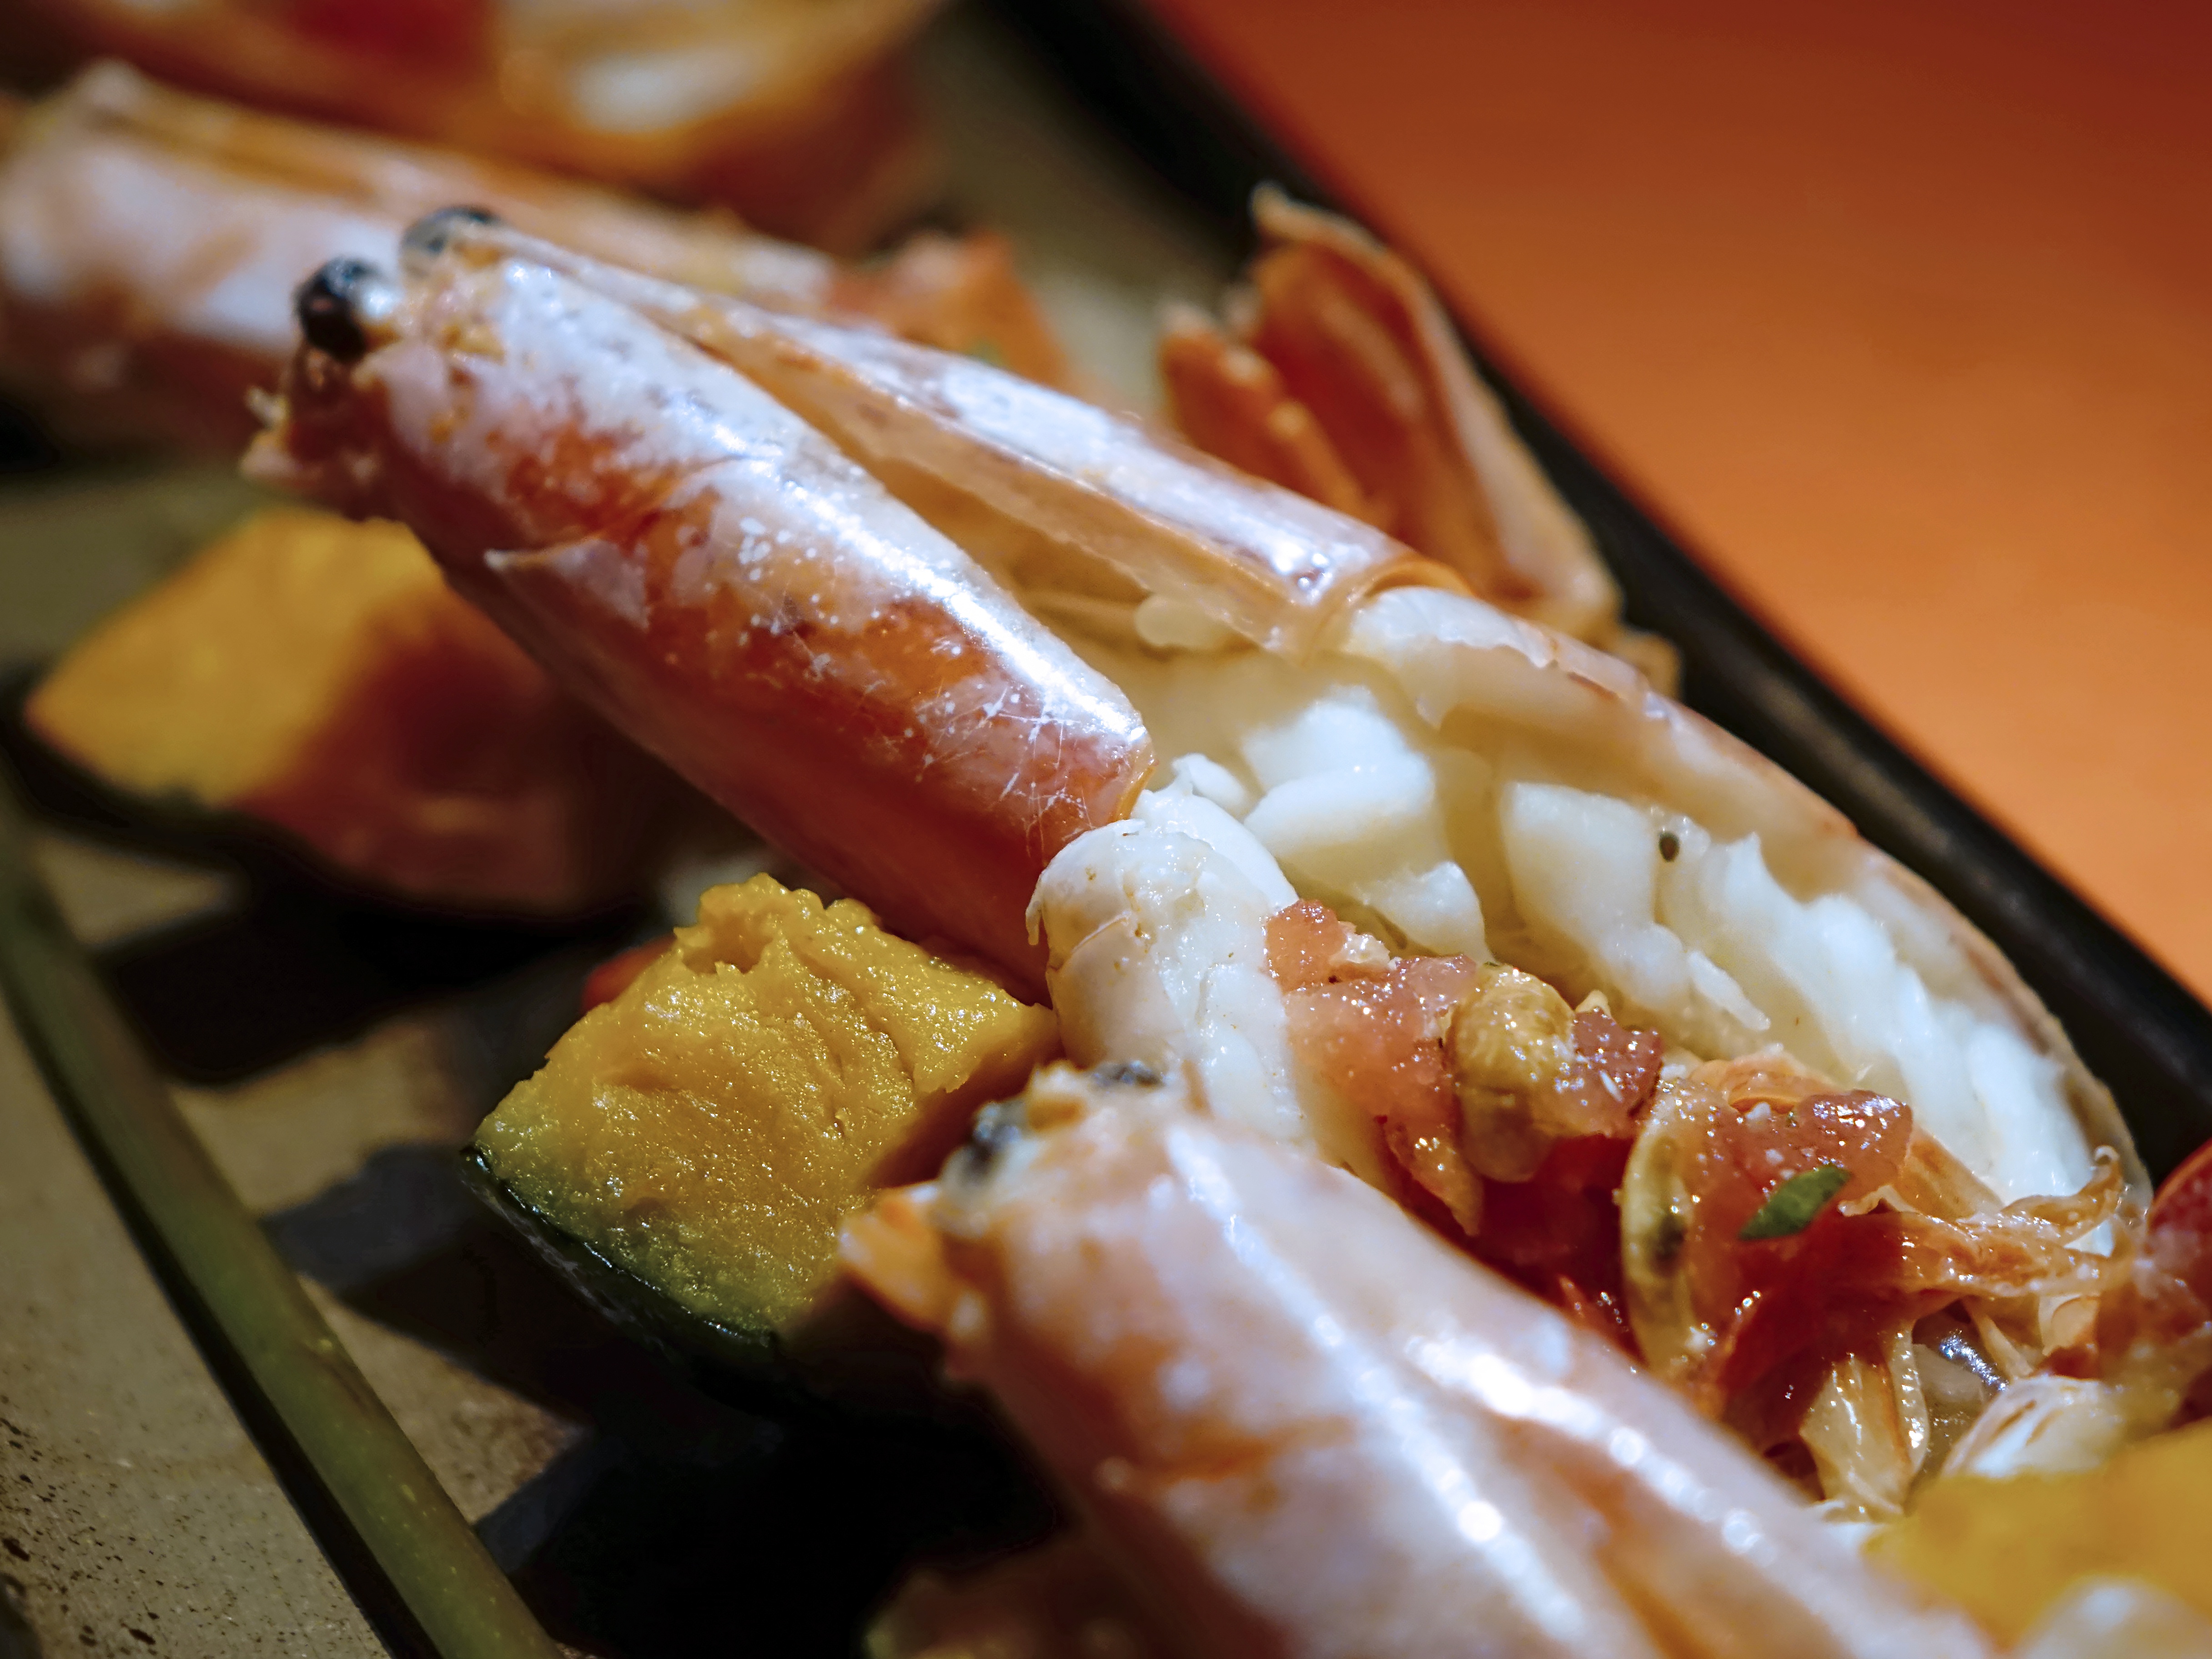
restaurant, dish, meal, food, pumpkin, seafood, fish, cuisine, invertebrate, shrimp, asian food, cooked, fusion, grilled, prawn, chinese food